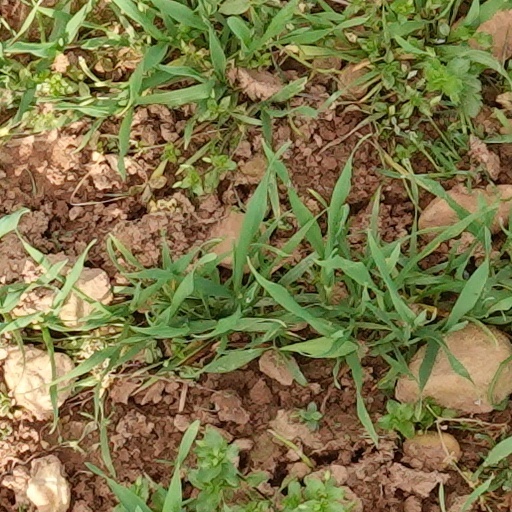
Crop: wheat